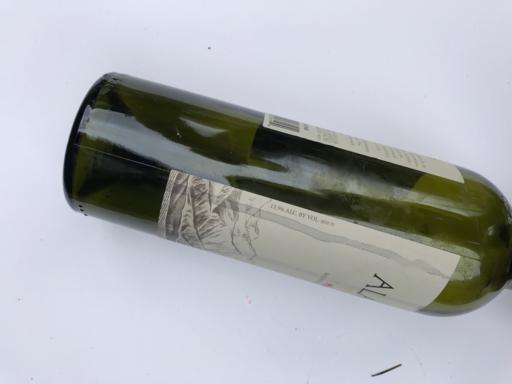
Label: glass